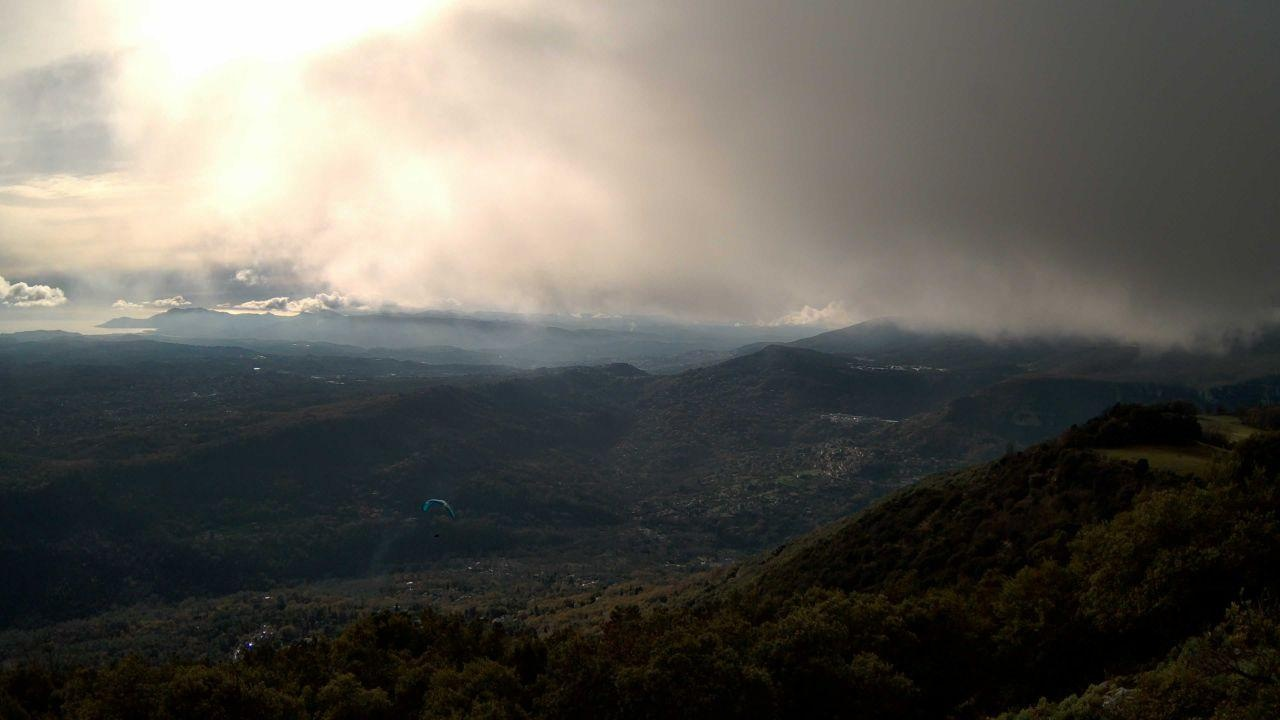
Fire: no
Smoke: yes